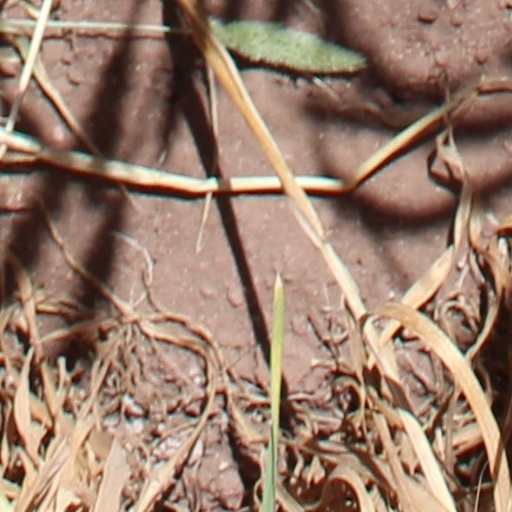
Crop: wheat